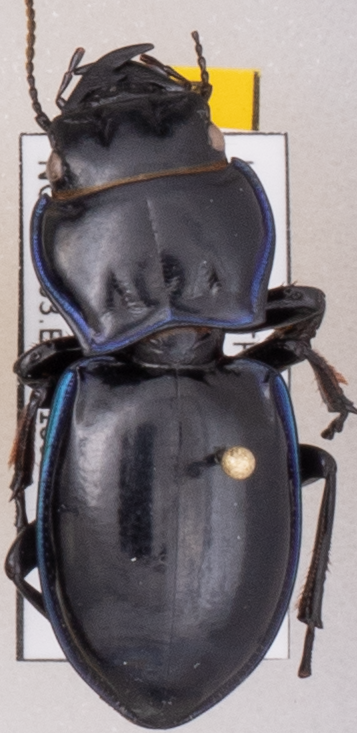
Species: Pasimachus elongatus
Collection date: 2021-06-29
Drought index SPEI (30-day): -1.45
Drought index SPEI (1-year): -2.09
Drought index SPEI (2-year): -1.01